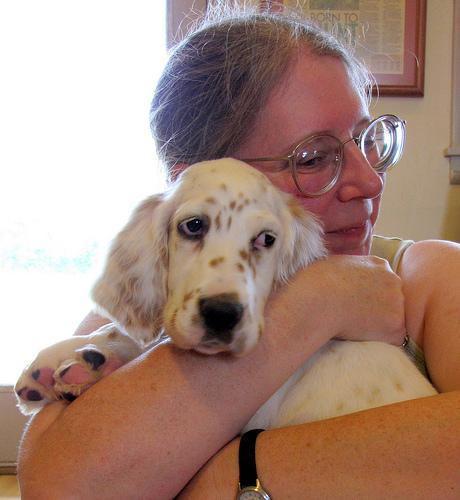
English_setter